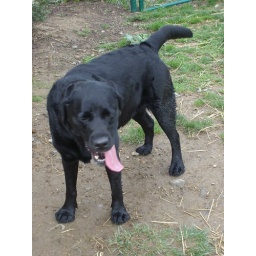
Silly Sammi after swimming in the water bowl!